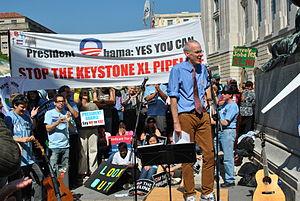
L’oléoduc Keystone, en anglais Keystone Pipeline, exploité par l'entreprise TransCanada, est long de 3 461 kilomètres et transporte essentiellement des hydrocarbures synthétiques et du bitume dilué issus de sables bitumineux. En projet depuis 2005, les deux tronçons de l'oléoduc sont opérationnels depuis 2011. Partant de la région des sables bitumineux de l'Athabasca, dans le Nord-Est de la province canadienne de l'Alberta, ils desservent plusieurs destinations aux États-Unis, dont la raffinerie de Wood River, ainsi que les dépôts pétroliers de Patoka et de Cushing.